Bayview–Hunters Point, San Francisco

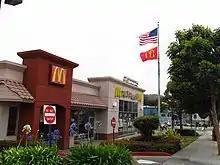
The McDonalds on the Third Street corridor located on Wallace street

On July 26, 2013, prior to it being demolished, Justin Timberlake and Jay-Z brought the Legends of the Summer Stadium Tour to Candlestick Park.